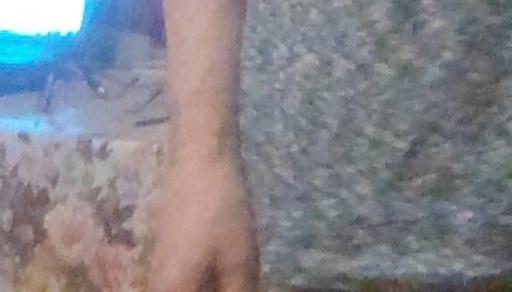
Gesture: no_gesture